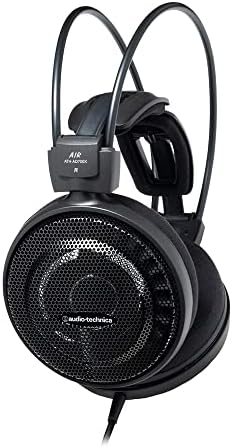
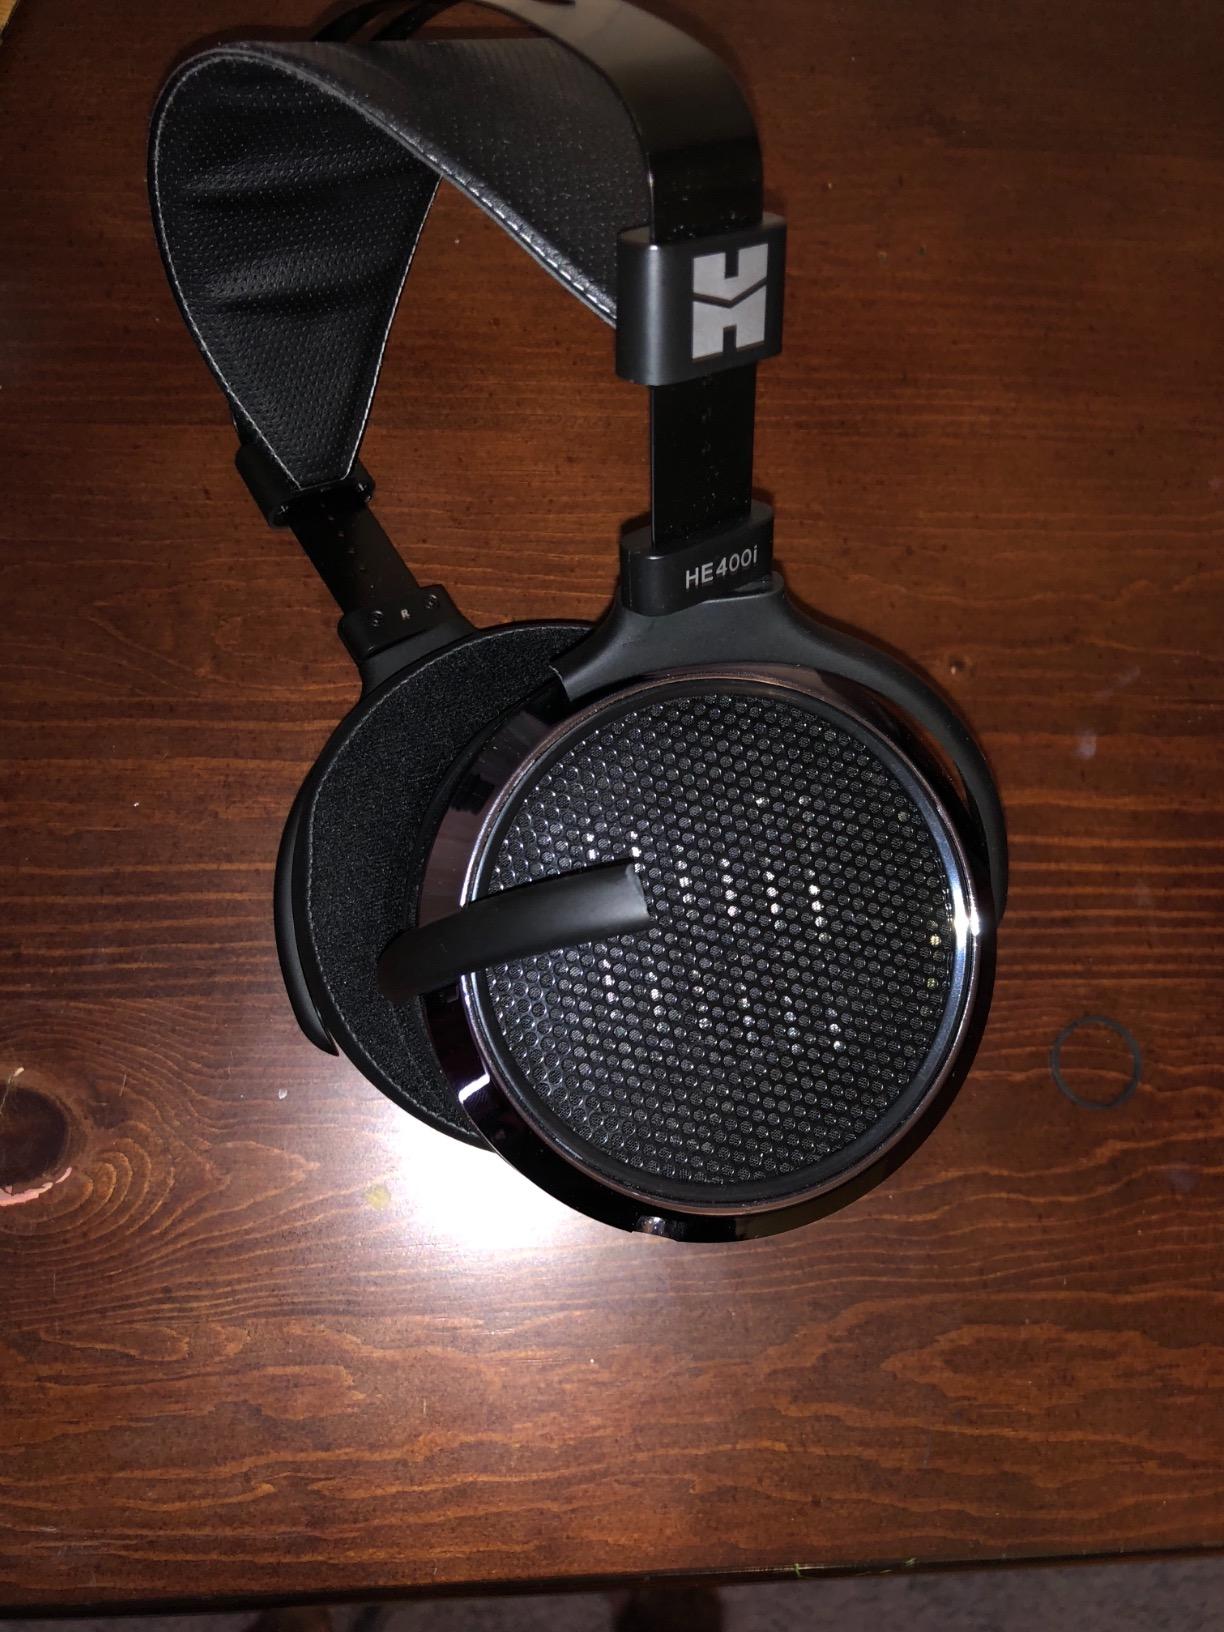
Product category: headphones
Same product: no